Kravara

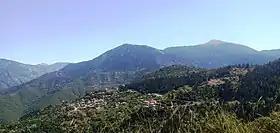
Тhe Kravara

Kravara is a historical socio-cultural mountain region in Aetolia-Acarnania, central Greece. It covers the northernmost part of the Nafpaktia Mountains, as well as parts of Thermo.